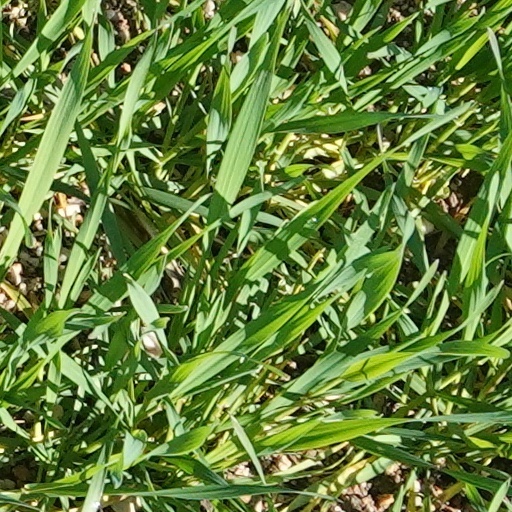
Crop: wheat